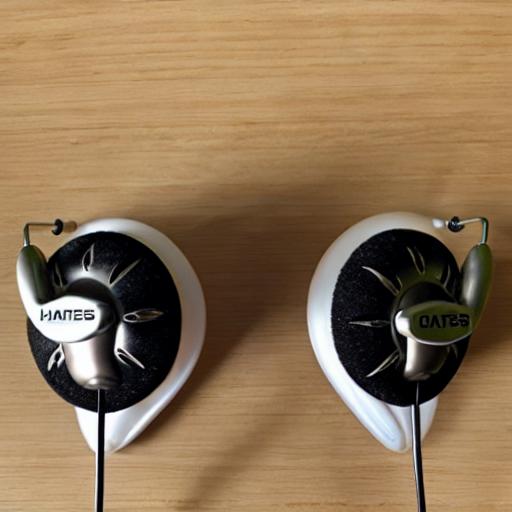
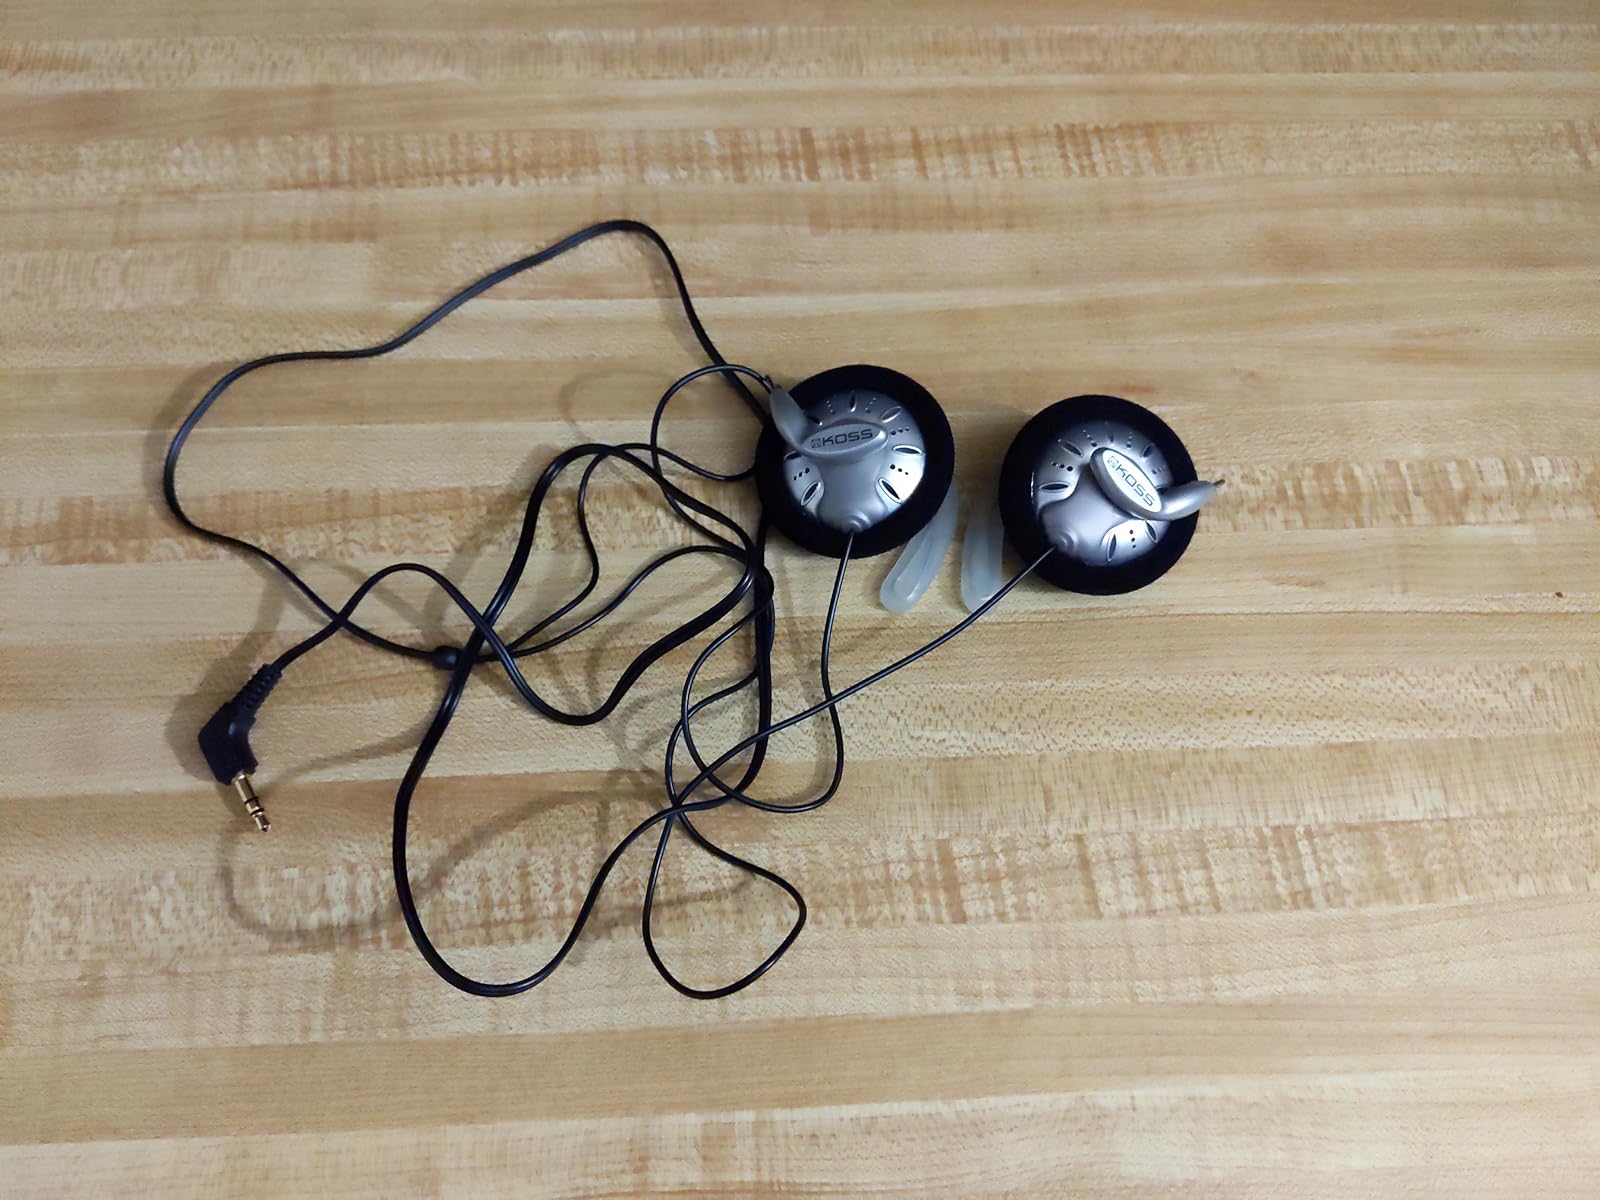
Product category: headphones
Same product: no